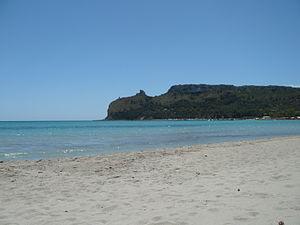
Plage ""Il Poetto"", à Cagliari, Sardaigne, Italie"
Cagliari est une ville italienne, capitale de l'île de Sardaigne, région autonome d'Italie. Le nom sarde de Cagliari, Casteddu, signifie « château ». La commune compte environ 154 400 habitants en 2016, et on en compte plus de 430 000 dans l'ensemble de sa ville métropolitaine, qui comprend Elmas, Assemini, Capoterra, Selargius, Sestu, Monserrato, Quartucciu, Quartu Sant'Elena et huit autres communes.